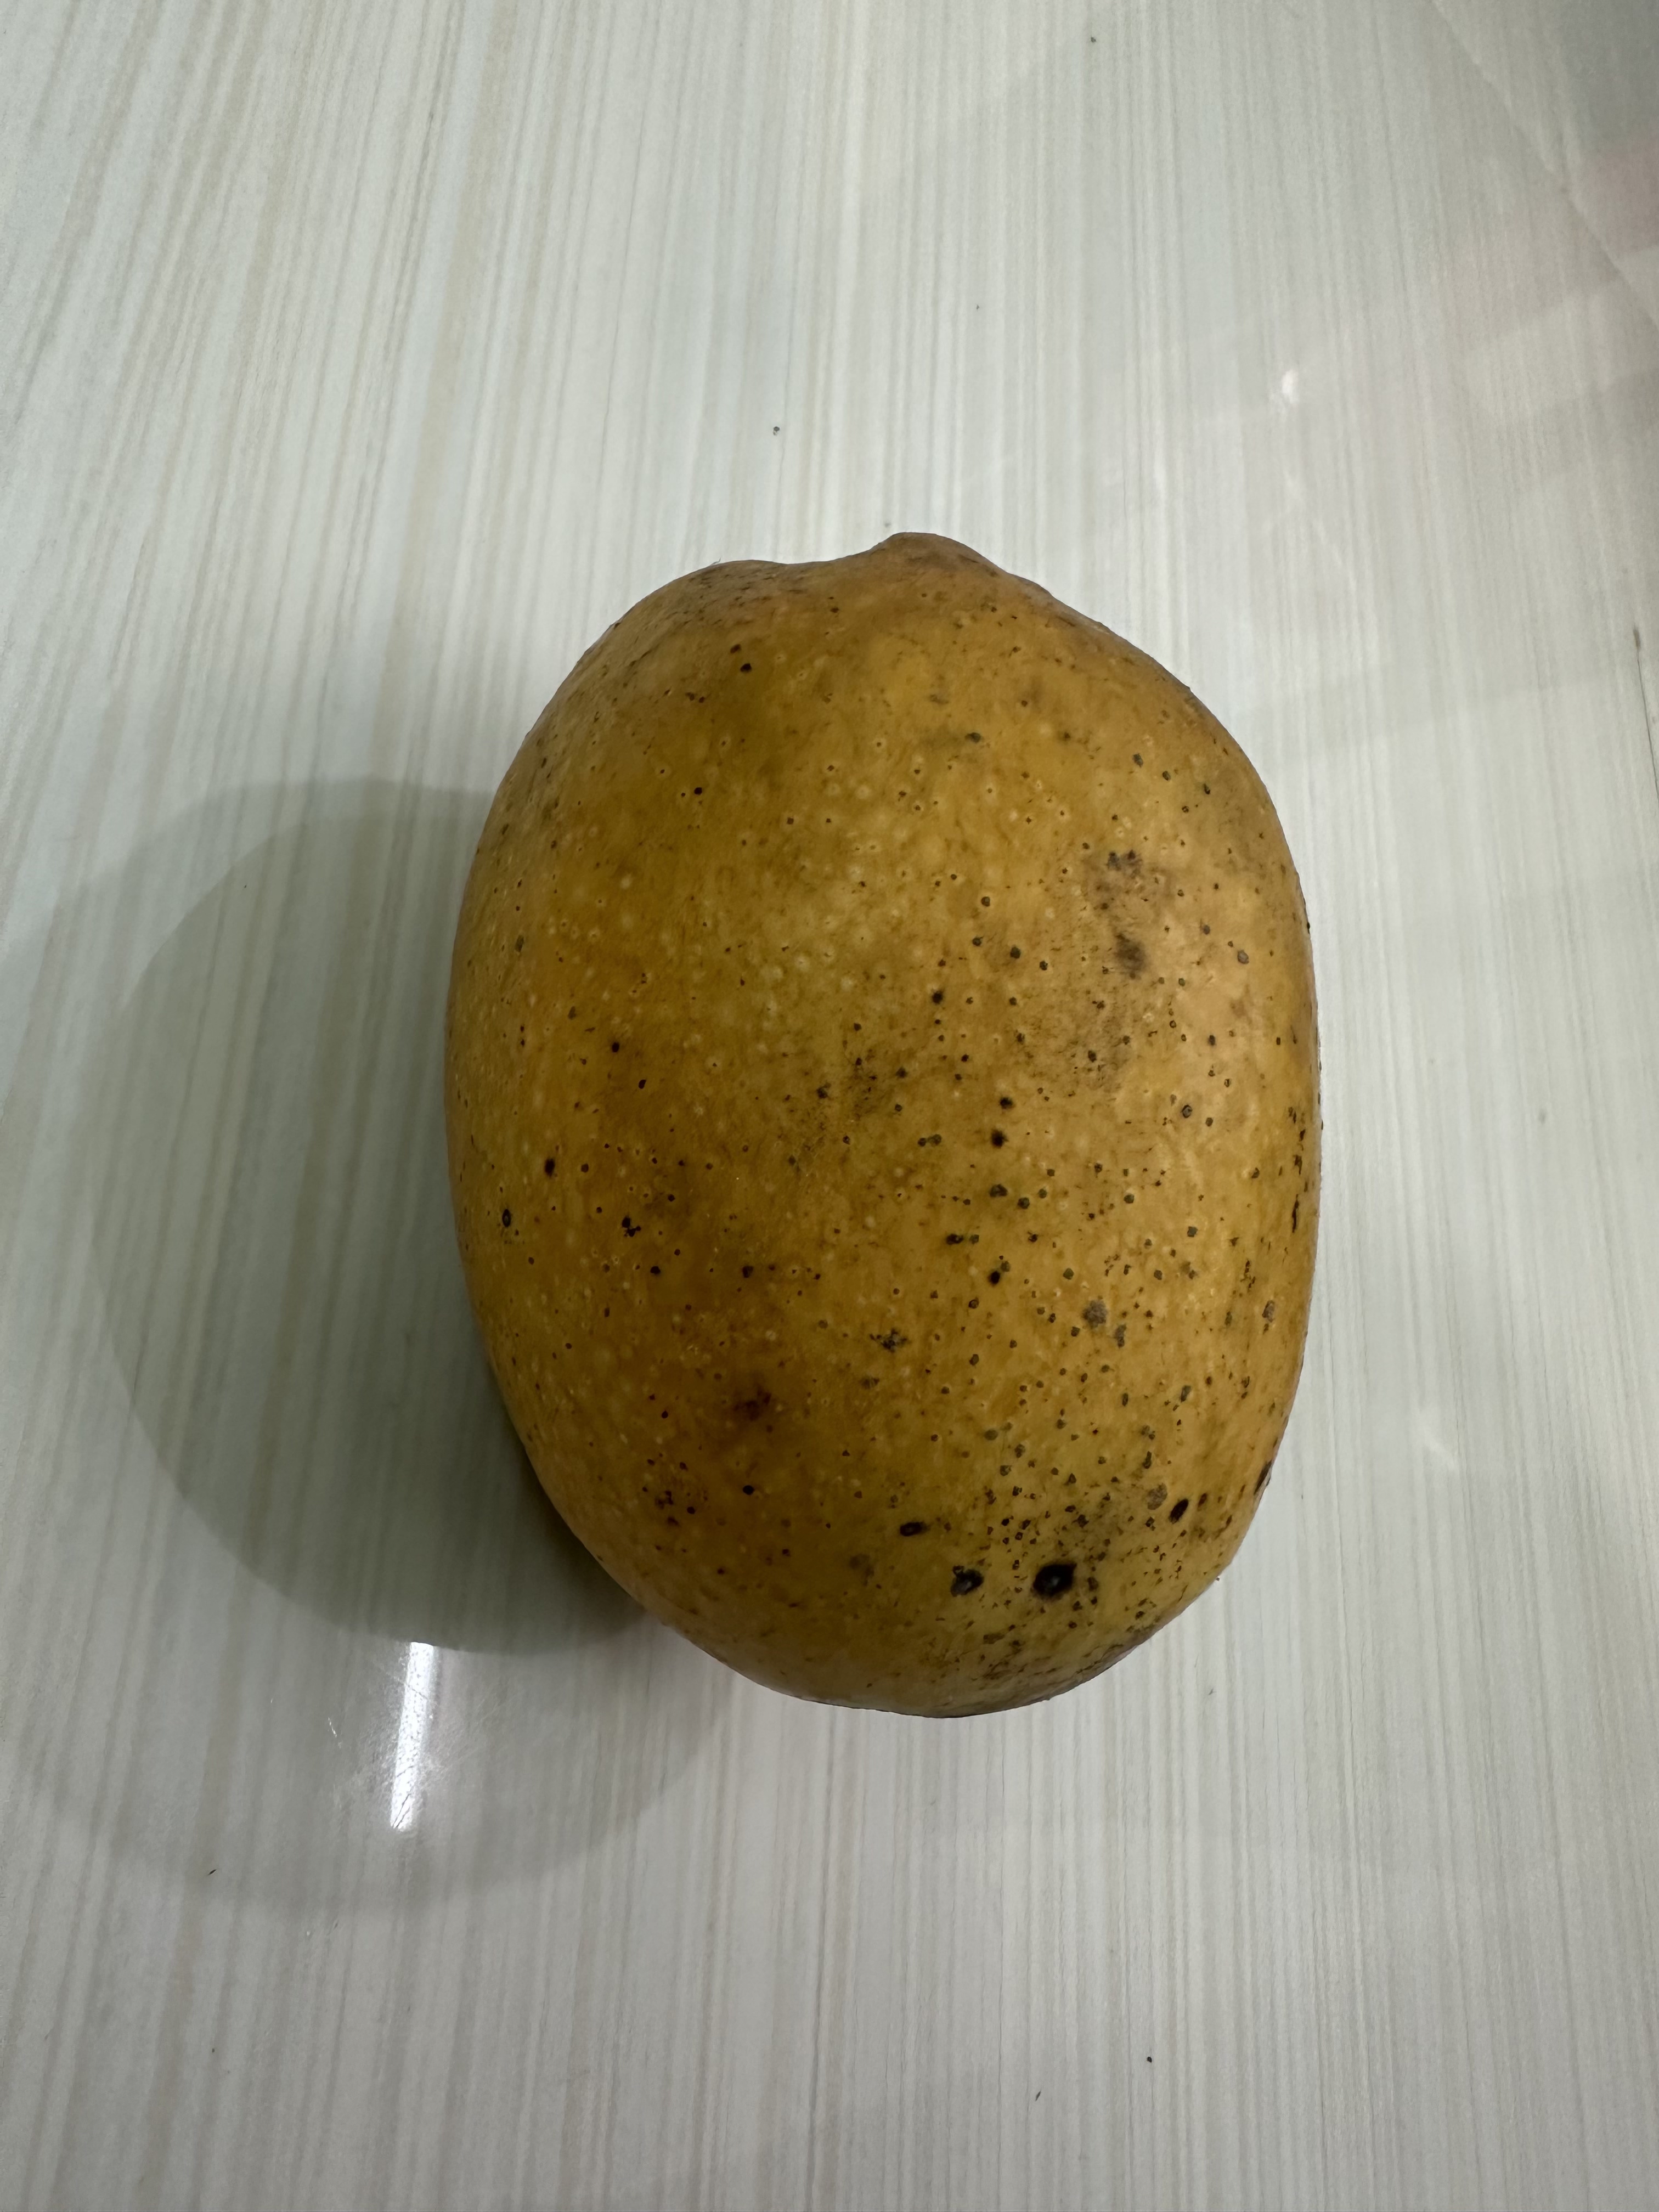
Mango variety: Bari-4